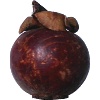
Label: mangostan